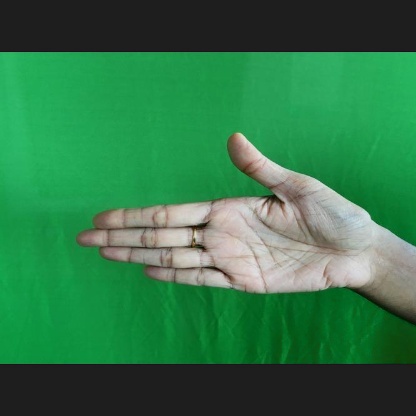
Mudra: Ardhachandran